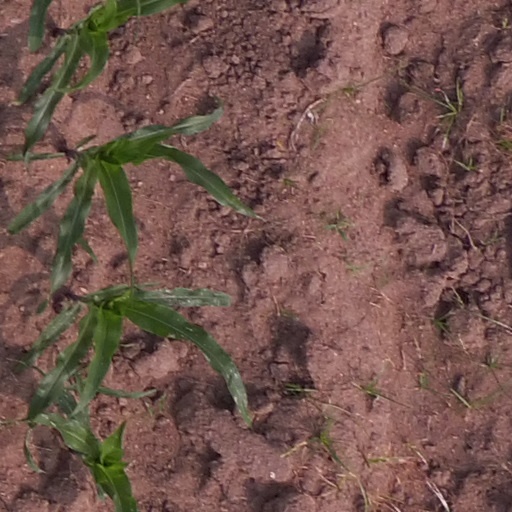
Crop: maize; corn